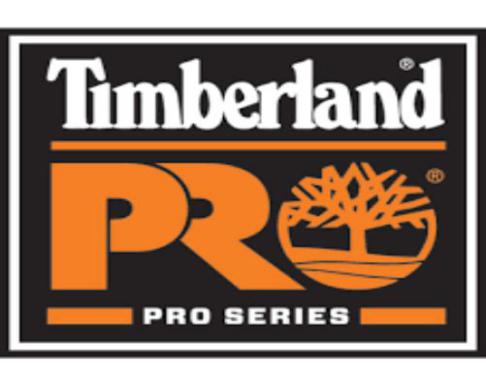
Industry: Clothes